Thomas Joseph Byrnes

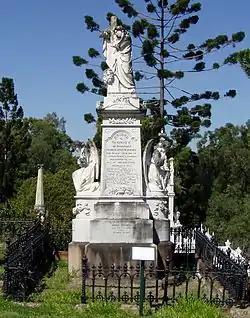
Monument at the burial site of Thomas Joseph Byrnes at Brisbane's Toowong Cemetery.

Byrnes was admitted as a barrister in Victoria on 8 July 1884 and returned for a Queensland admission on 5 August; he then began a successful career as a barrister. Byrnes' talent brought him to the attention of fellow barrister Sir Samuel Griffith, then Premier of Queensland, who had him appointed Solicitor-General with a seat in the Legislative Council. Byrnes stood down from the Legislative Council to successfully stand for Cairns in the Legislative Assembly in 1893. He represented Cairns until 1896, after which he represented Warwick in the Legislative Assembly from 1896 to his death in 1898.